Sedm schodů k moci

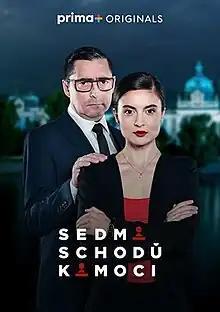

Sedm schodů k moci (Stairway to Power) is a 2023 Czech television series broadcast by Prima televize. It is a political drama inspired by 2013 Czech political corruption scandal. It follows Anna Malá who rises from a waitress to a powerful background political player.